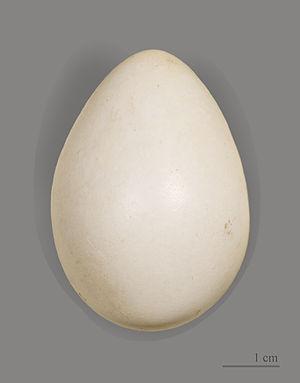
Œuf de Tétras lyre. Ancienne Collection de Jacques Perrin de Brichambaut. Muséum de Toulouse
Le Tétras lyre, est également appelé coq des bouleaux ou petit coq de bruyère. C'est une espèce d'oiseau sédentaire, symbole des Alpes européennes. Sa distribution est nordique et boréo-montagnarde.